Ettumanoor

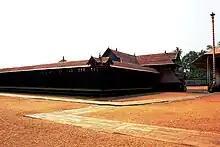
Ettumanoor temple

The ancient Ettumanoor Mahadevar Temple here has brought glory and fame to the place. Myths have it that the Pandavas and the sage Vyasa had worshipped at this temple. The name of the place had its origin from the word 'manoor', which means the home of deer.